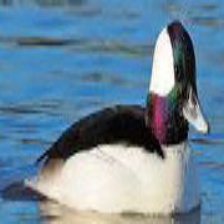
Species: BUFFLEHEAD
Scientific name: BUCEPHALA ALBEOLA
ImageNet parent category: drake